Cabinet Secretary (Israel)

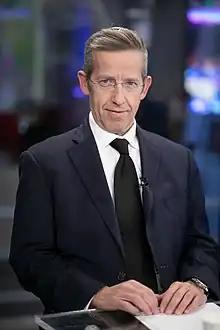
Yossi Fuchs, current Cabinet Secretary

The Cabinet Secretary (Hebrew: מזכיר הממשלה) is a senior Israeli government official who heads the Cabinet Secretariat, a unit in the Prime Minister's Office. The Cabinet Secretary serves under section 31 (f) of the , as well as under section 8 of the Government Law. The Government appoints the Cabinet Secretary, as proposed by the Prime Minister.